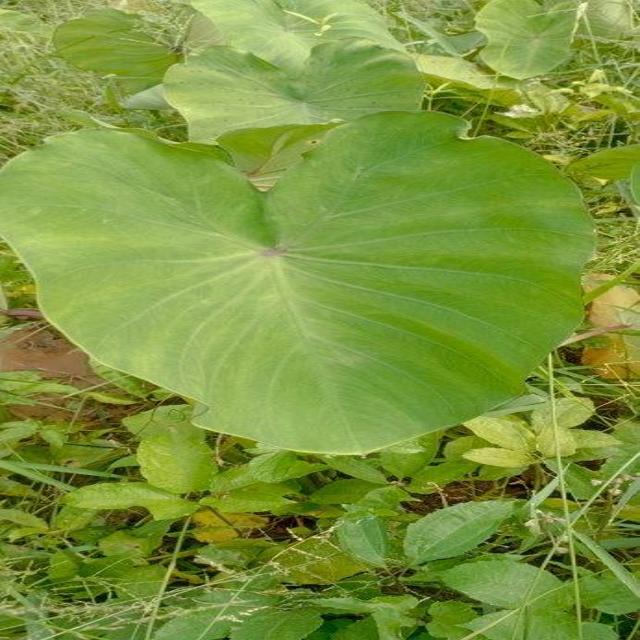
Label: Healthy